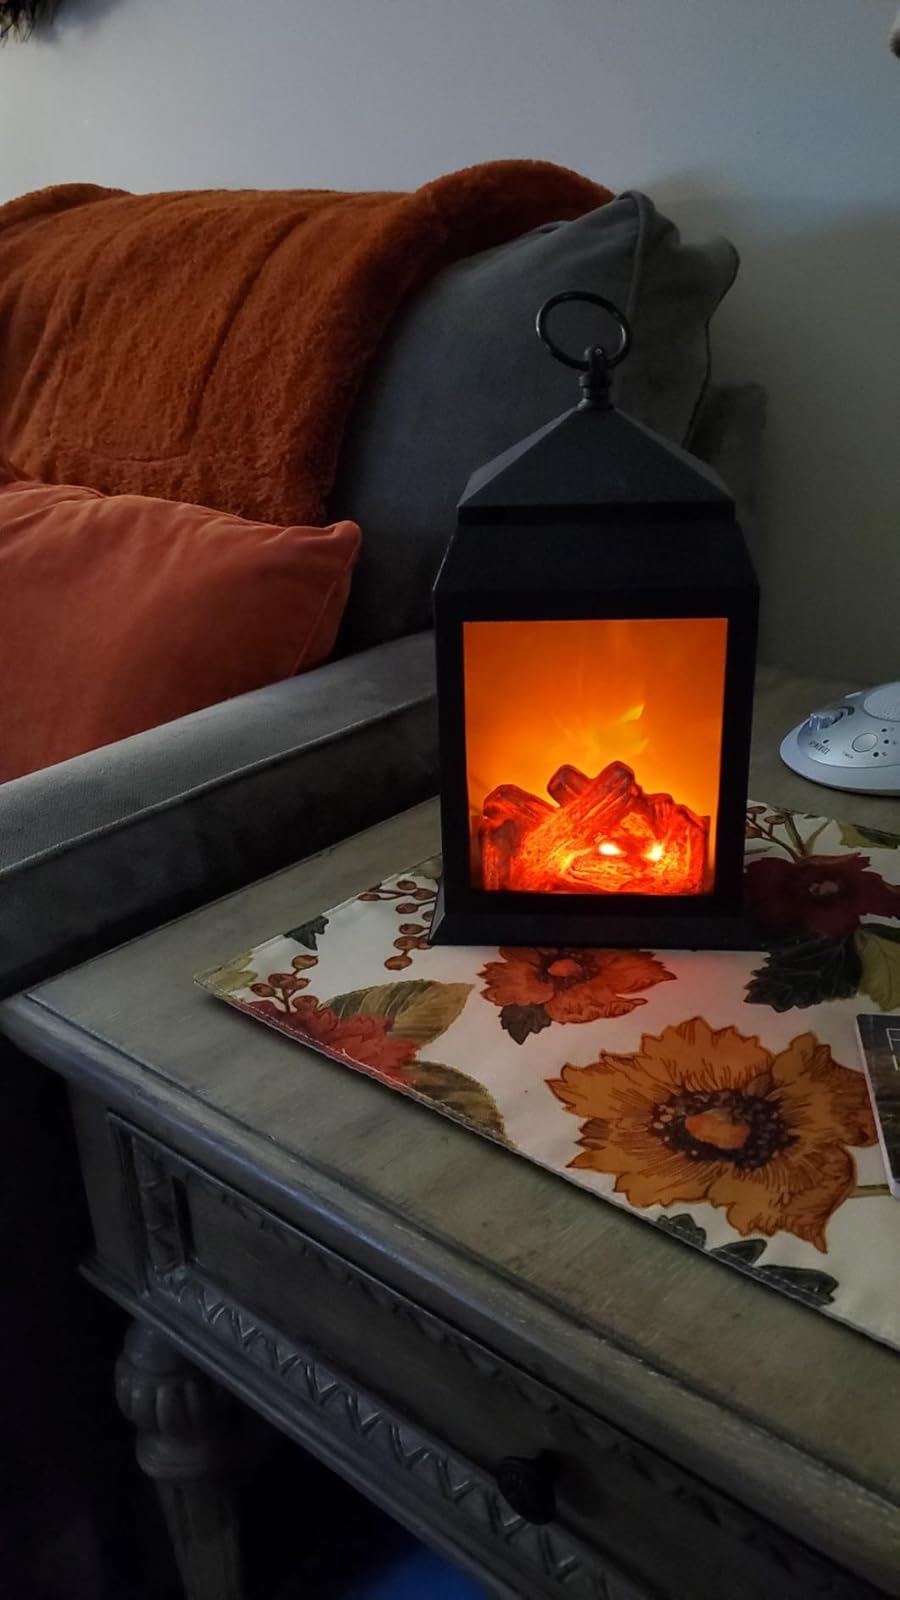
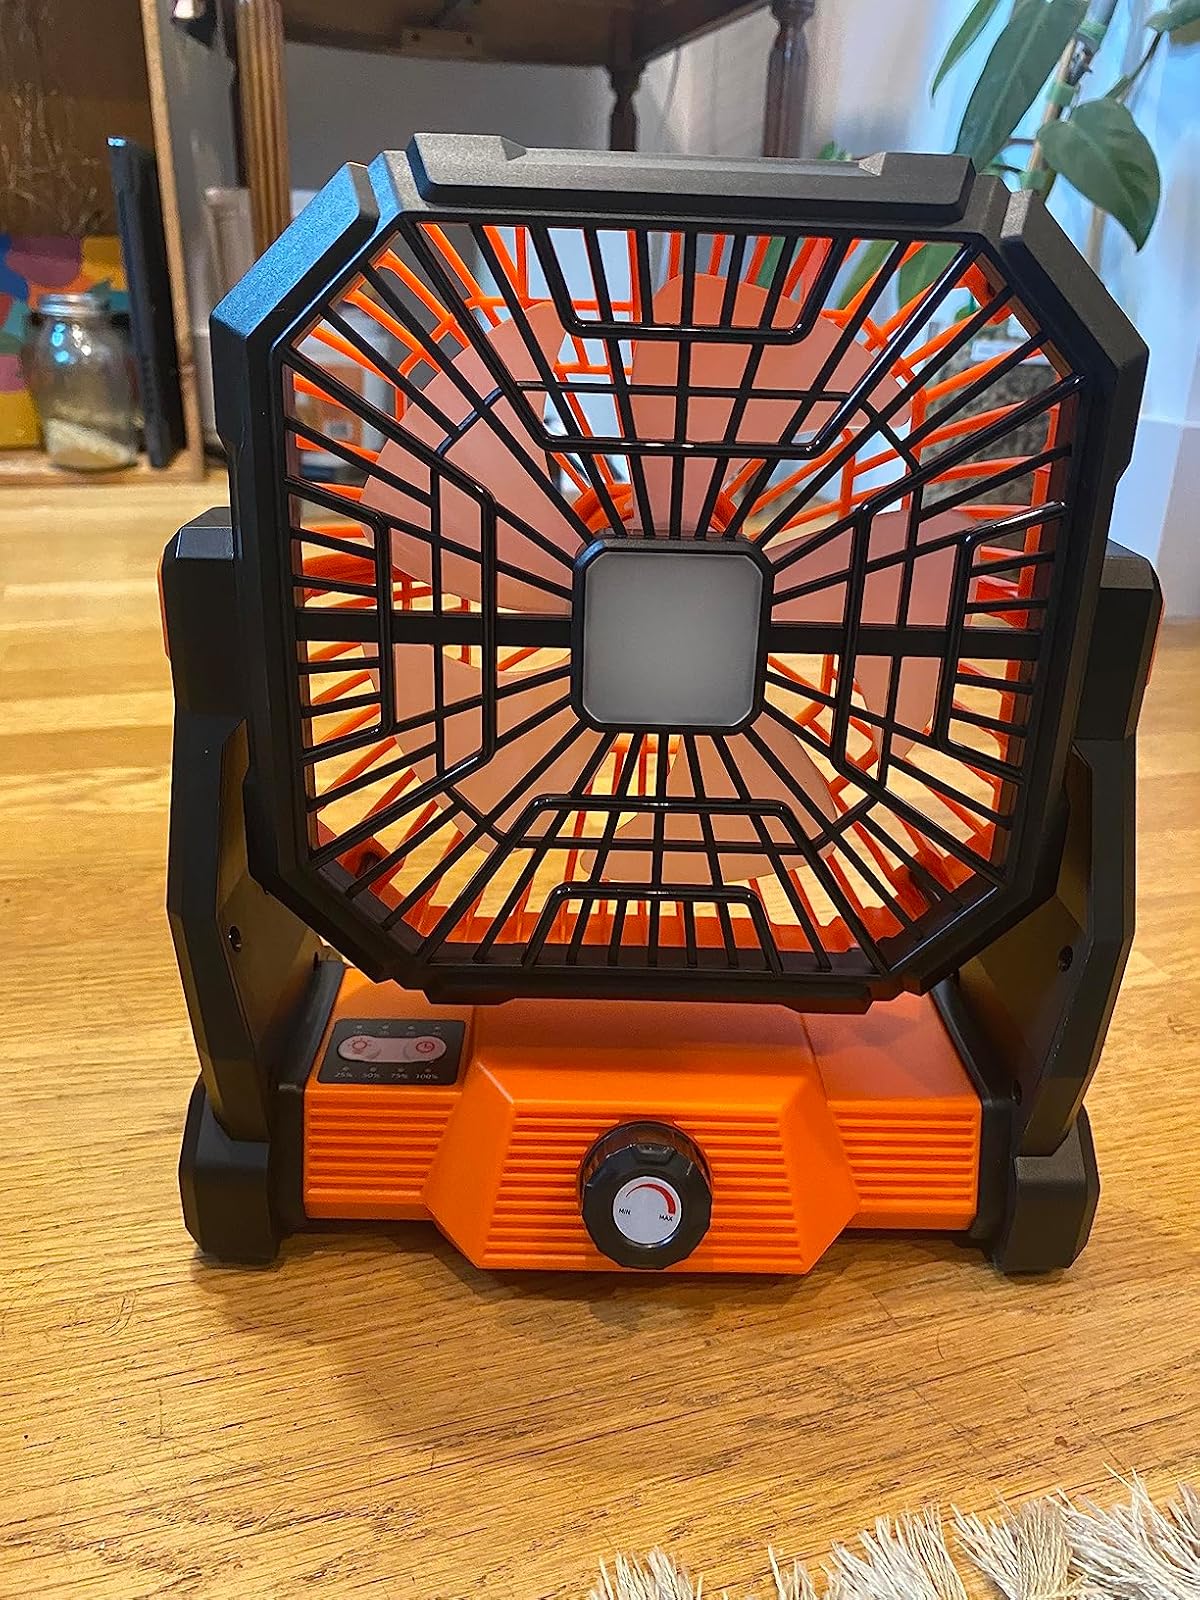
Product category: lantern
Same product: no